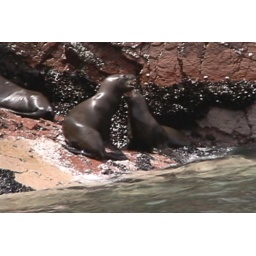
Two sea lions fighting in the Pacific Ocean off the coast of Peru.